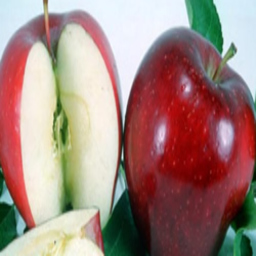
Label: Apple